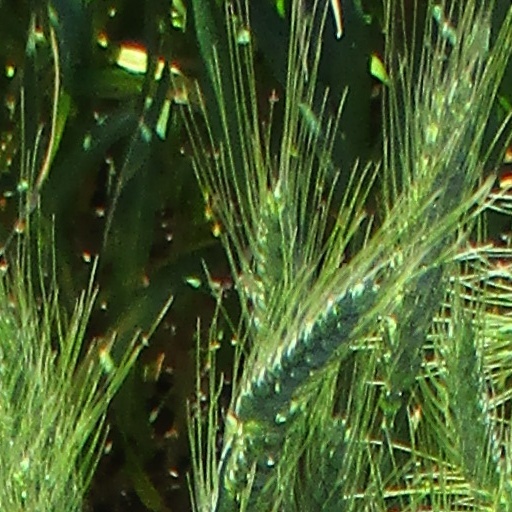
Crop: wheat